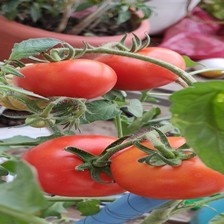
Label: tomato